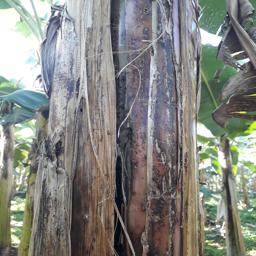
Label: PSEUDOSTEM WEEVIL